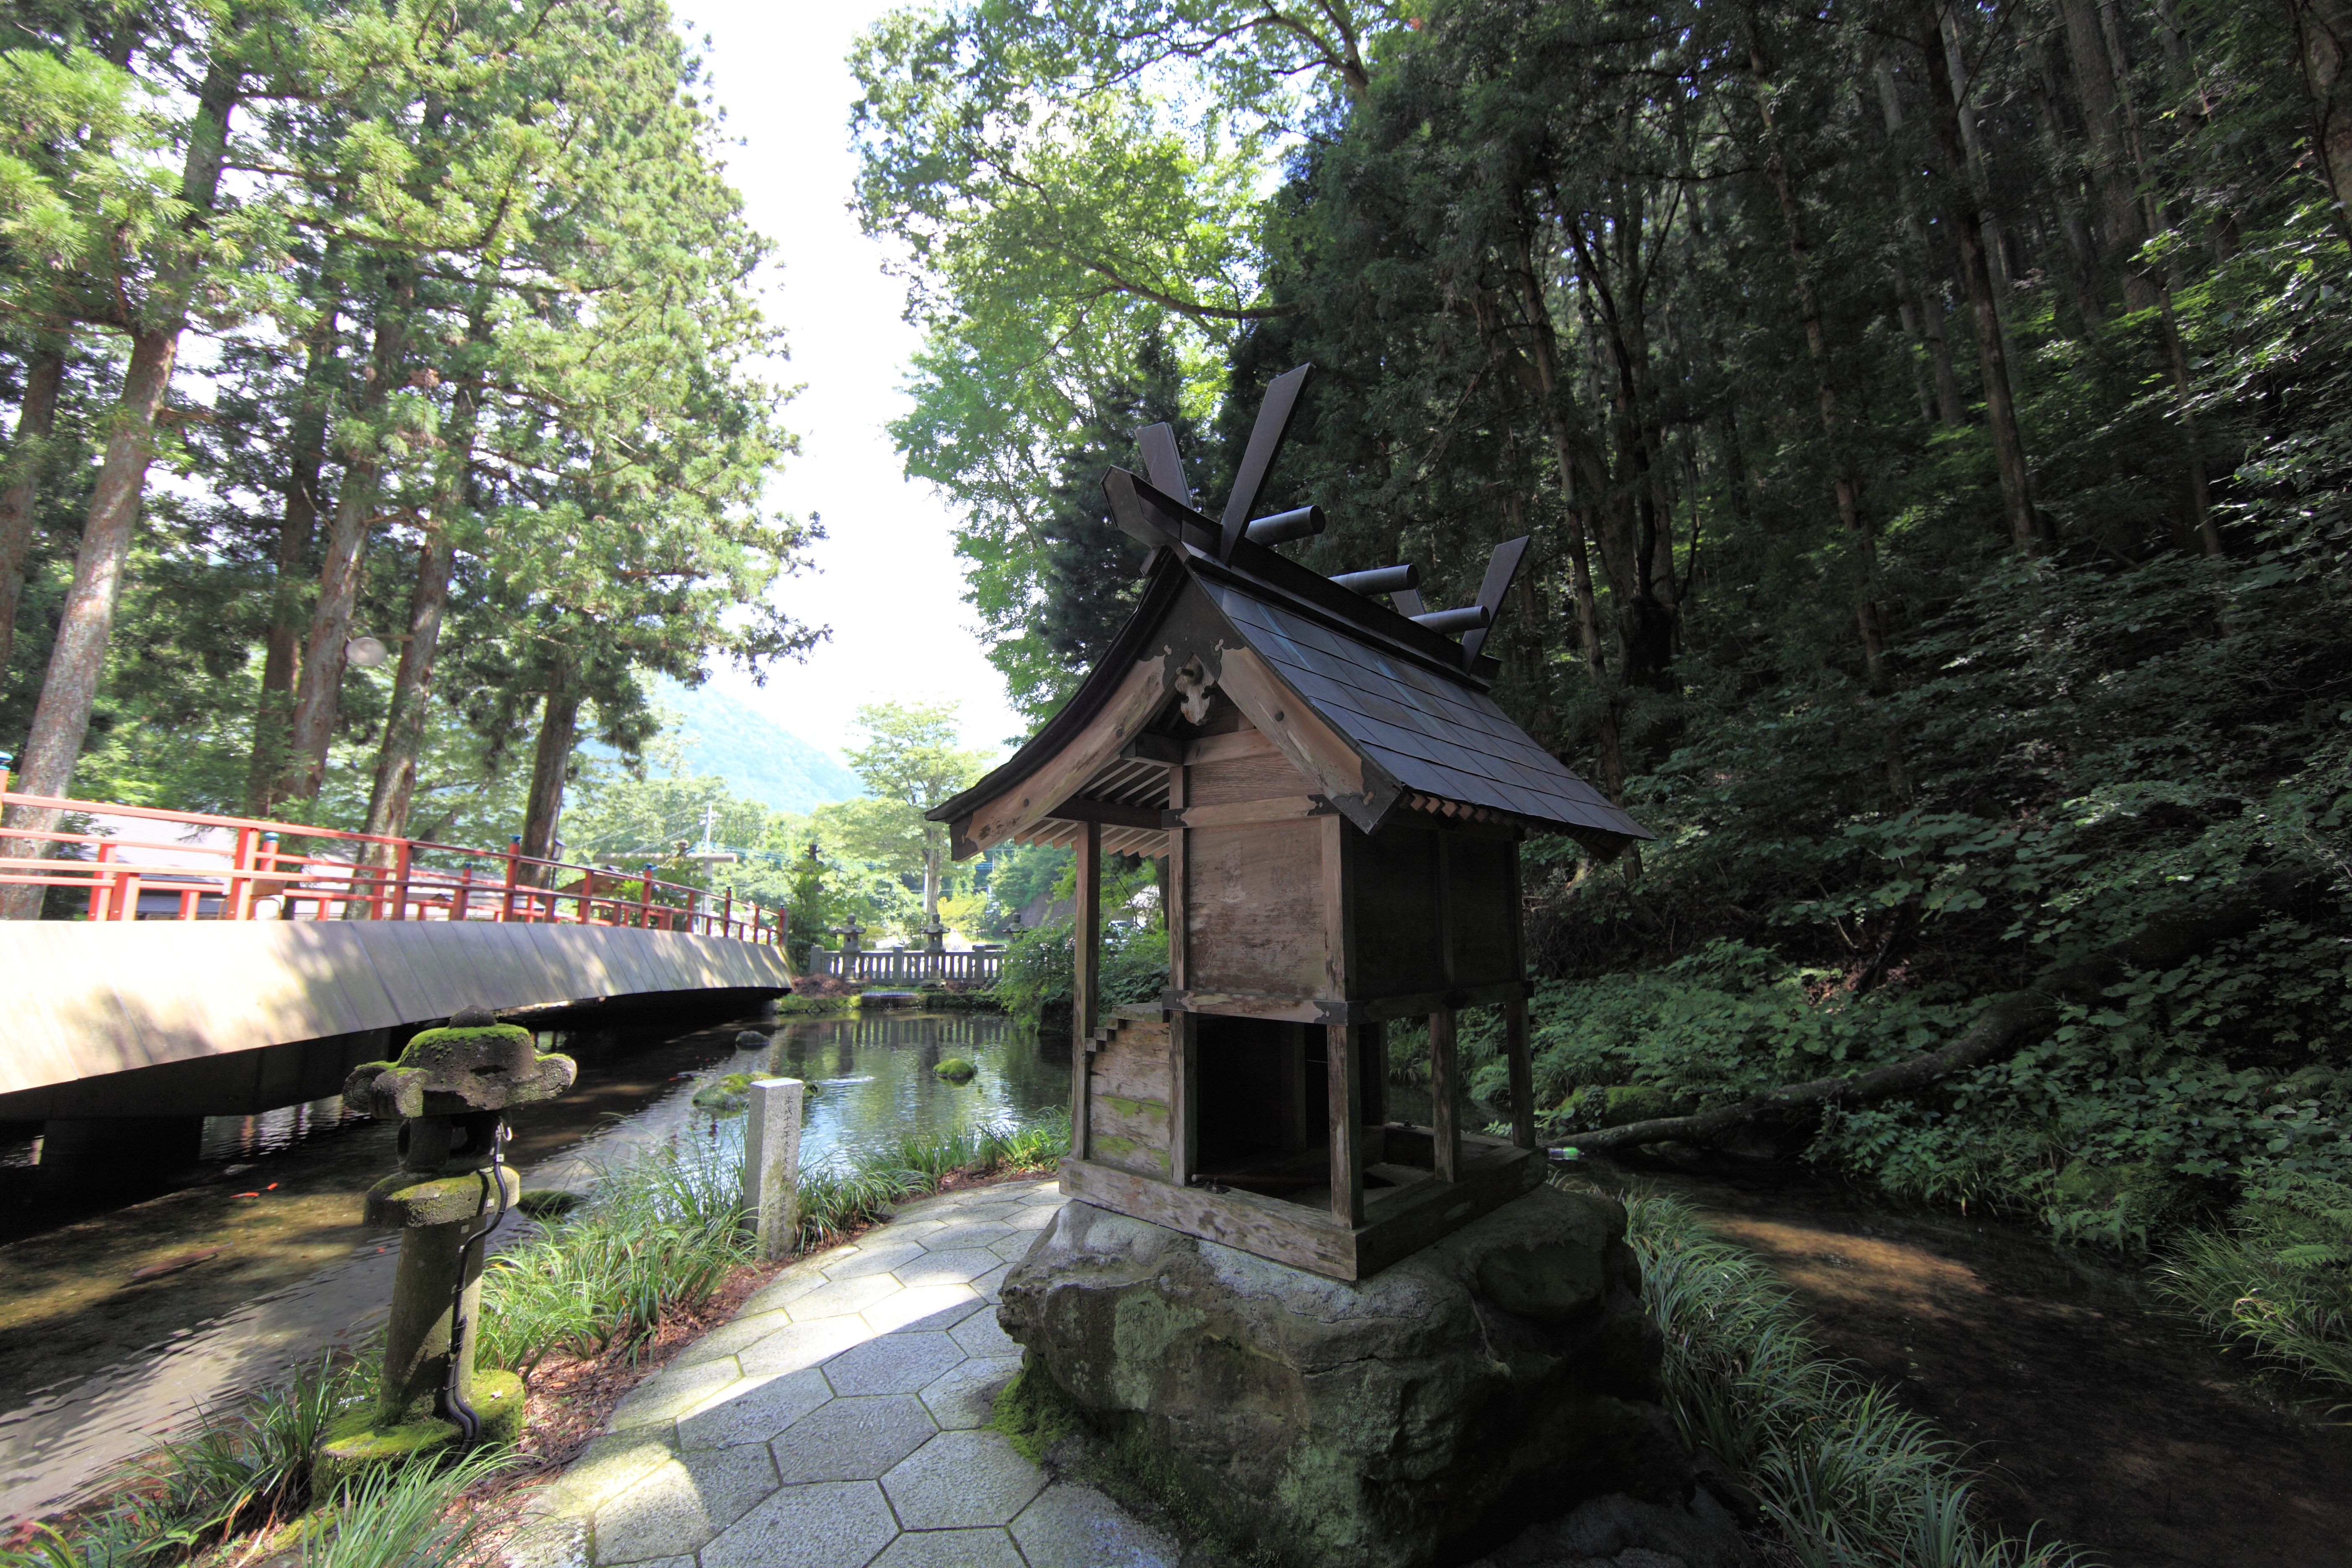
forest, trail, high, jungle, waterway, shrine, 5d, hires, markii, hi, res, resolution, 5photosaday, shiobarahachimangu, rolling stock